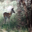
Label: deer